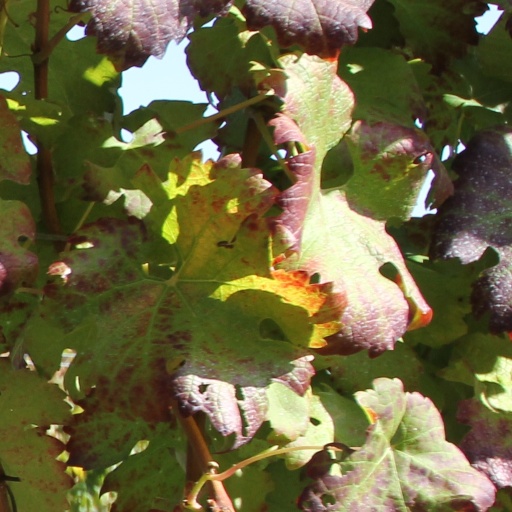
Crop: grape